Australian wine

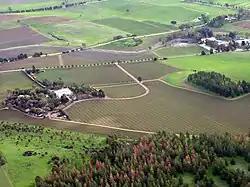
Barossa Valley in South Australia

The Australian Wine export market was worth 2.8 billion Australian dollars (A$) a year in June 2007, having grown at 9%pa. Of this about A$2 billion is accounted for by North America and the UK. 2007 statistics for the North American market show that Australian wine accounted for a 17% share of the total value of US imported wine, behind France with 31% and Italy with 28%.